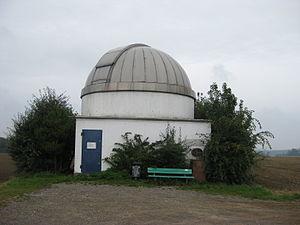
Observatoire à Melle-Oberholsten